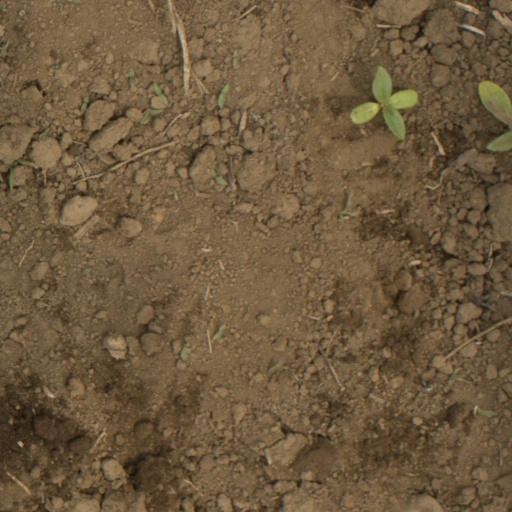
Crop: Jerusalem artichoke